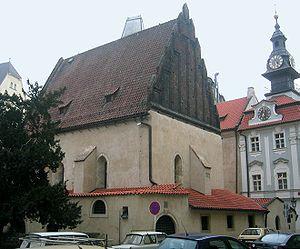
Synagogue vieille-nouvelle de Prague - sur le bâtiment voisin, une horloge avec les chiffres en hébreu, et qui tourne à l'envers
L'histoire des Juifs d'Europe remonte à plus de 2000 ans. Ils ont connu des périodes fastes, par exemple sous les Omeyyades de Cordoue au Xᵉ siècle ou en Champagne au XIᵉ siècle quand Rachi commentant le Talmud mérite d'être qualifié de « tout premier intellectuel français » ou sous les Jagellons de Pologne au XVIᵉ siècle. Conservateurs du texte hébraïque de la Bible, ils ont joué un grand rôle culturel et économique tout au long de l'histoire mais ont connu des persécutions et des accusations calomnieuses en Europe occidentale au Moyen Âge puis ont été expulsés d'Angleterre, de France et enfin d'Espagne. L'émancipation des Juifs lors de la Révolution française leur permet d'accéder à la pleine citoyenneté dans de nombreux pays européens au XIXᵉ siècle et le judaïsme se fractionne alors en multiples courants des plus orthodoxes aux plus assimilés.
La Synagogue vieille-nouvelle du quartier juif de Josefov à Prague est la plus ancienne synagogue d'Europe toujours en activité. La plus ancienne d'Europe est la synagogue d'Erfurt car sa construction remonte à 1094, mais elle n'est plus en activité et est actuellement un musée.
Le quartier de Josefov fait partie de la Vieille Ville de Prague en République tchèque ; il constituait le ghetto juif de la ville.
L'appellation Ashkénazes \aʃ.ke.naz\, Ashkenazes ou Ashkenazim désigne les Juifs d'Europe centrale et orientale. Ils constituent avec les Séfarades et les Mizrahim l'un des principaux groupes ethniques juifs.
Une synagogue est un lieu de culte juif.
Voici la liste des synagogues, en Tchéquie.